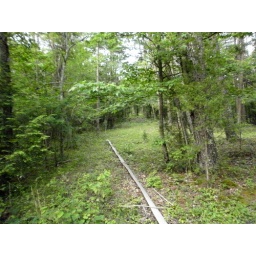
an old road bed in the woods